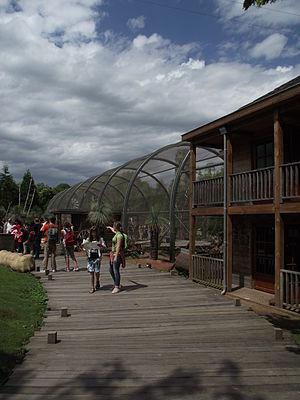
Volière Mura Mura à Pairi Daiza